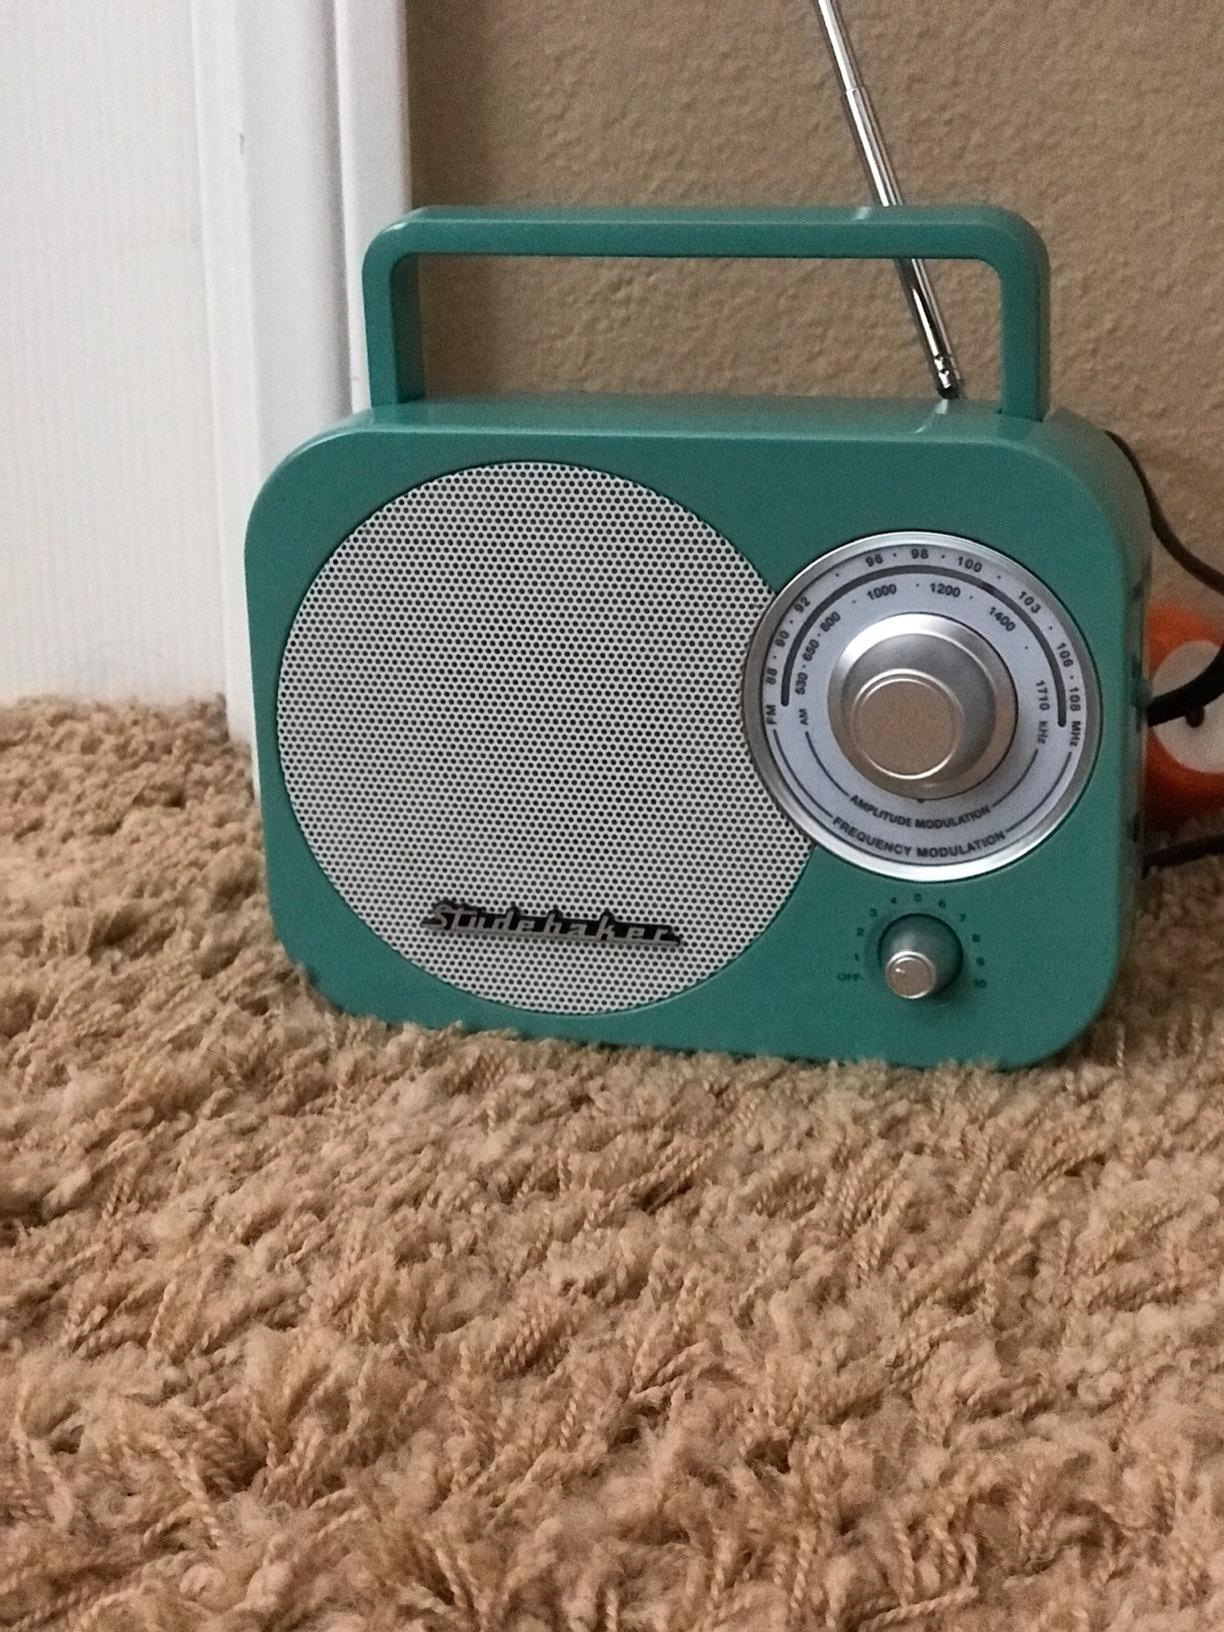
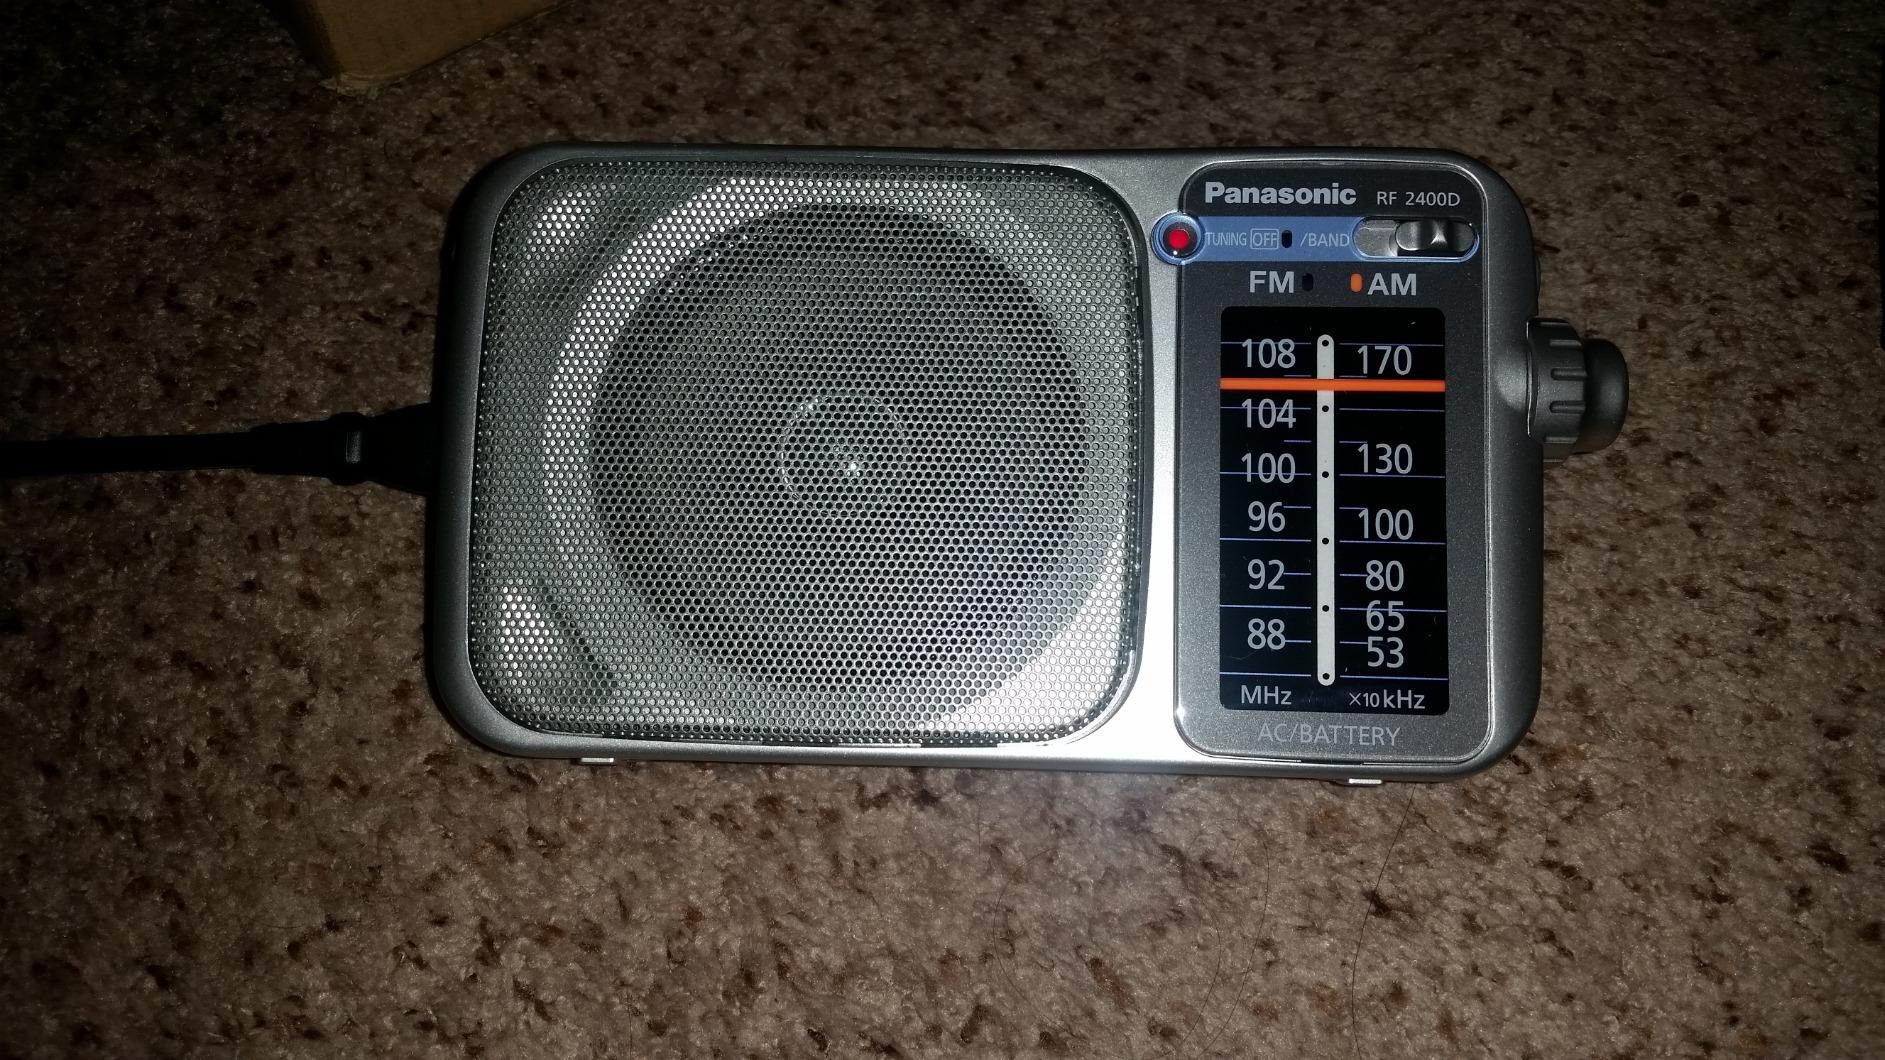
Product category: radio
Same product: no